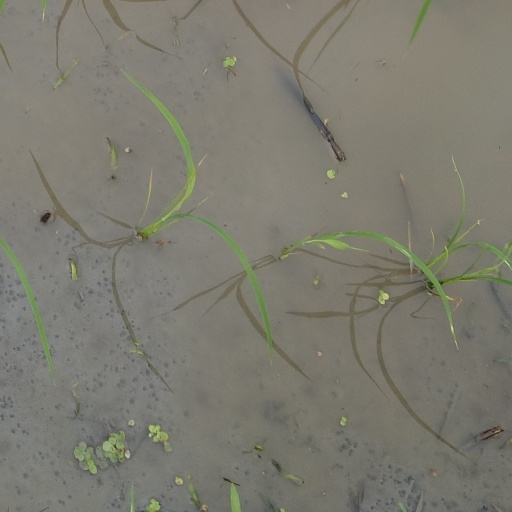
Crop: rice